Foreign relations of Portugal

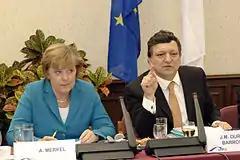
Angela Merkel and José Manuel Barroso

Portugal was a founding member of NATO (1949), Organisation for Economic Co-operation and Development (1961), and European Free Trade Area (1960); it left the latter in 1986 to join the European Economic Community, which would become the European Union (EU) in 1993. In 1996, it co-founded the Community of Portuguese Language Countries (CPLP). The country is a member state of the United Nations since 1955.